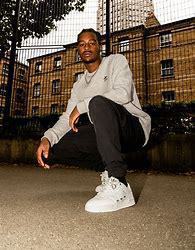
Brand: adidas
Model: originals Adidas Originals Drop Step